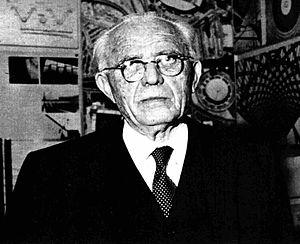
Pier Luigi Nervi est un ingénieur italien.